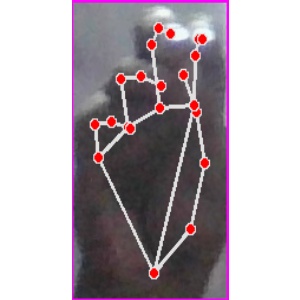
अक्षर: ङ